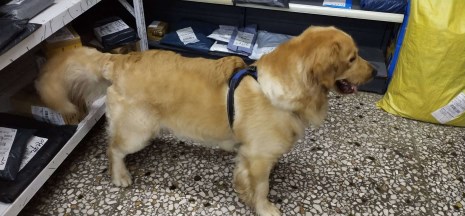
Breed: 5355-n000126-golden_retriever